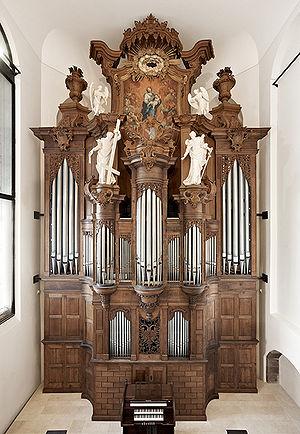
L'Augustinermuseum est le musée principal de Fribourg-en-Brisgau dans le Bade-Wurtemberg. Il présente une large collection d'art religieux médiéval jusqu'au Baroque, ainsi que des peintures du XIXᵉ siècle.